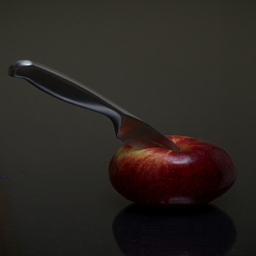
A red apple with a knife stuck into it.
A red apple with a silver knife sticking into it.
A red apple is on the table with a knife in it
An apple is on the counter top with a knife in it.
An apple has a knife stuck in it white it sits on a shiny surface.